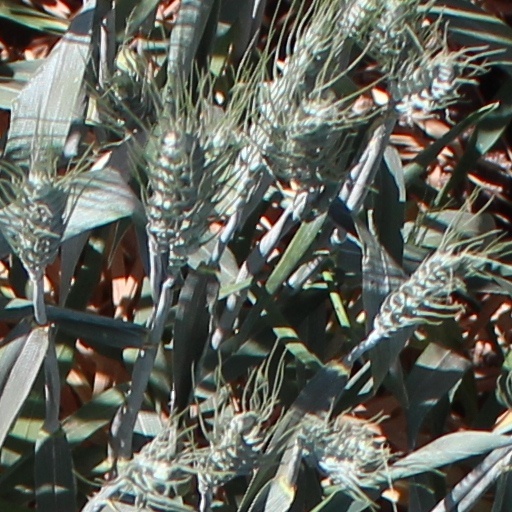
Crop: wheat